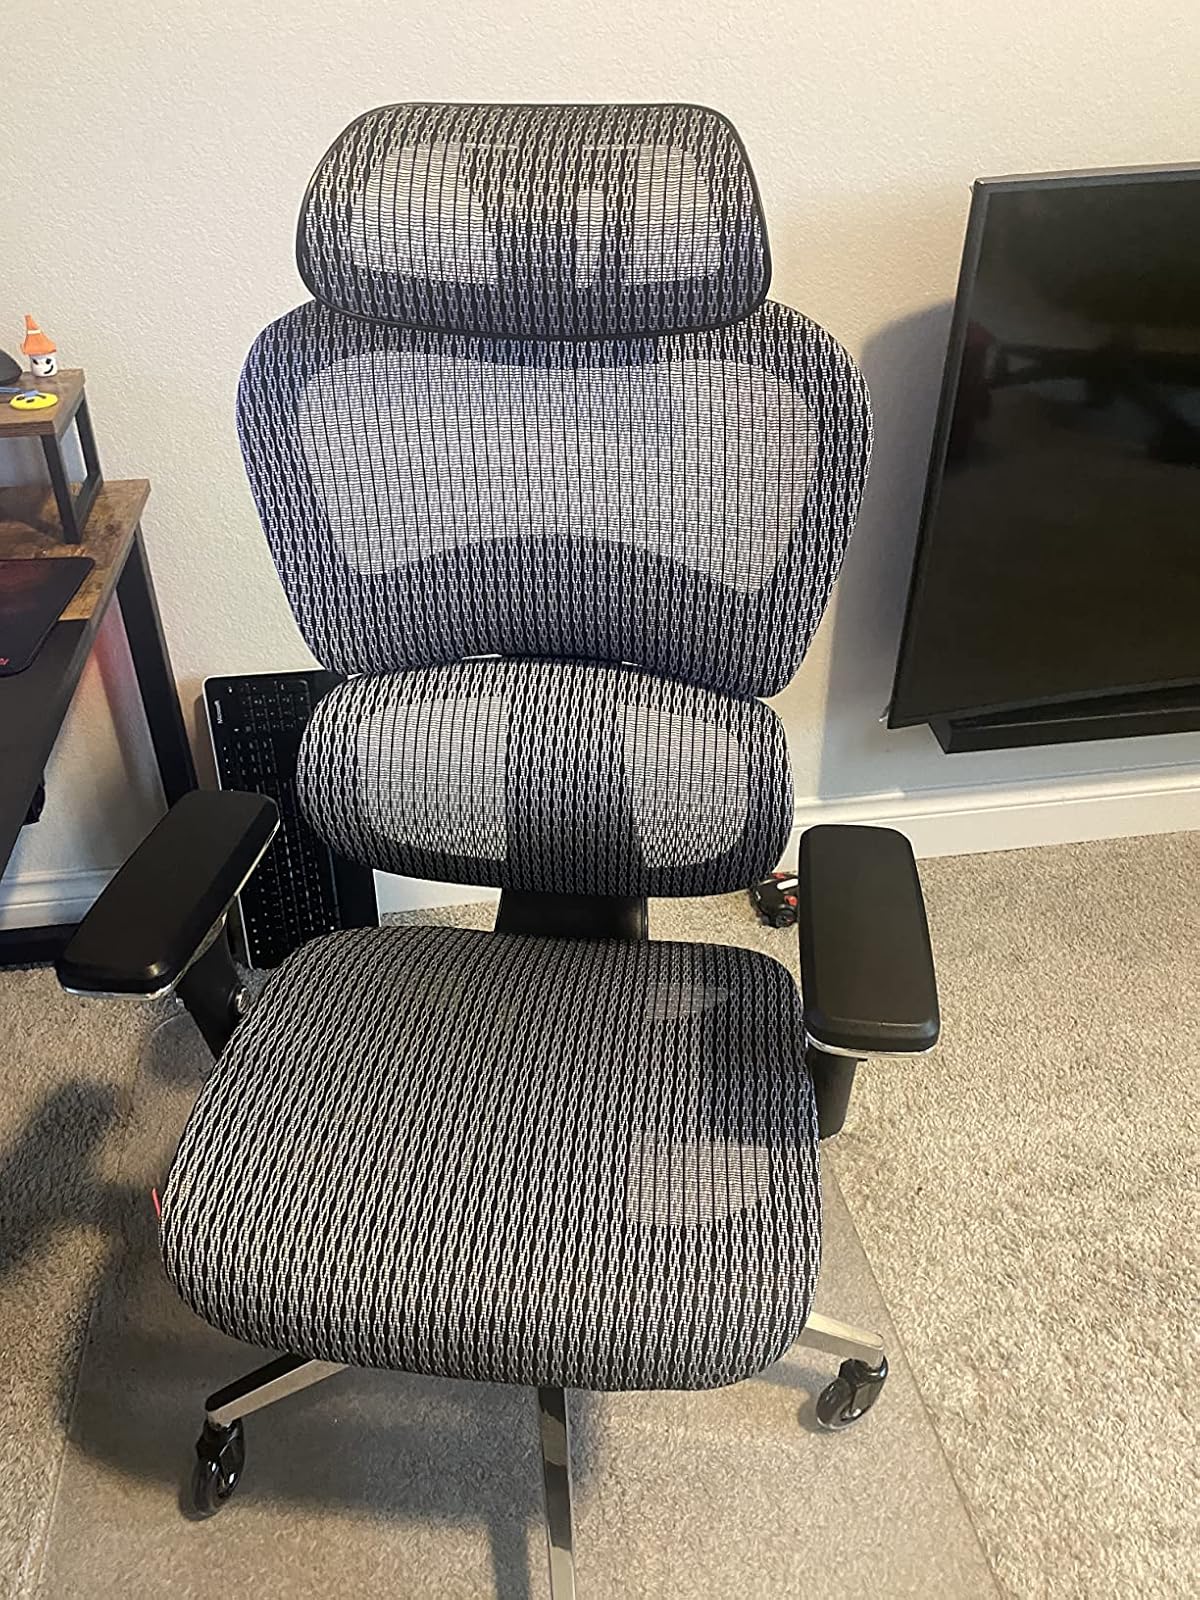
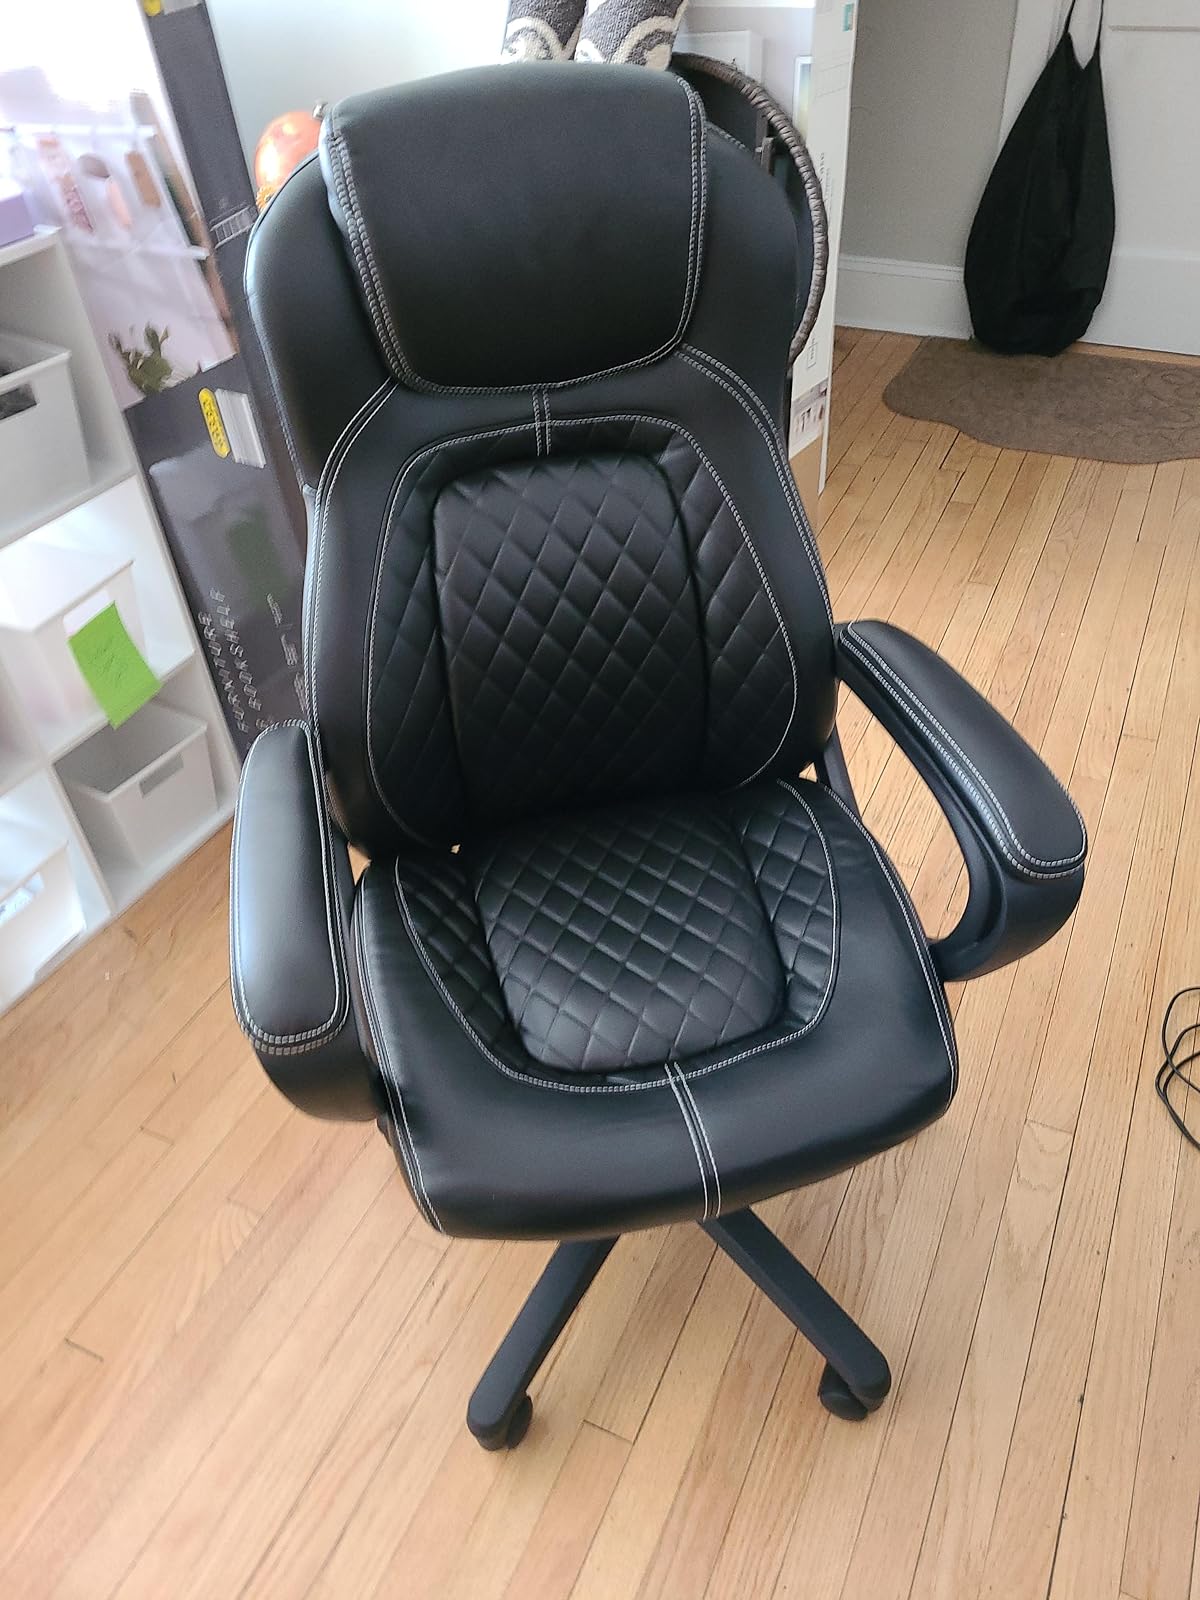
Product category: items_chair
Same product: no